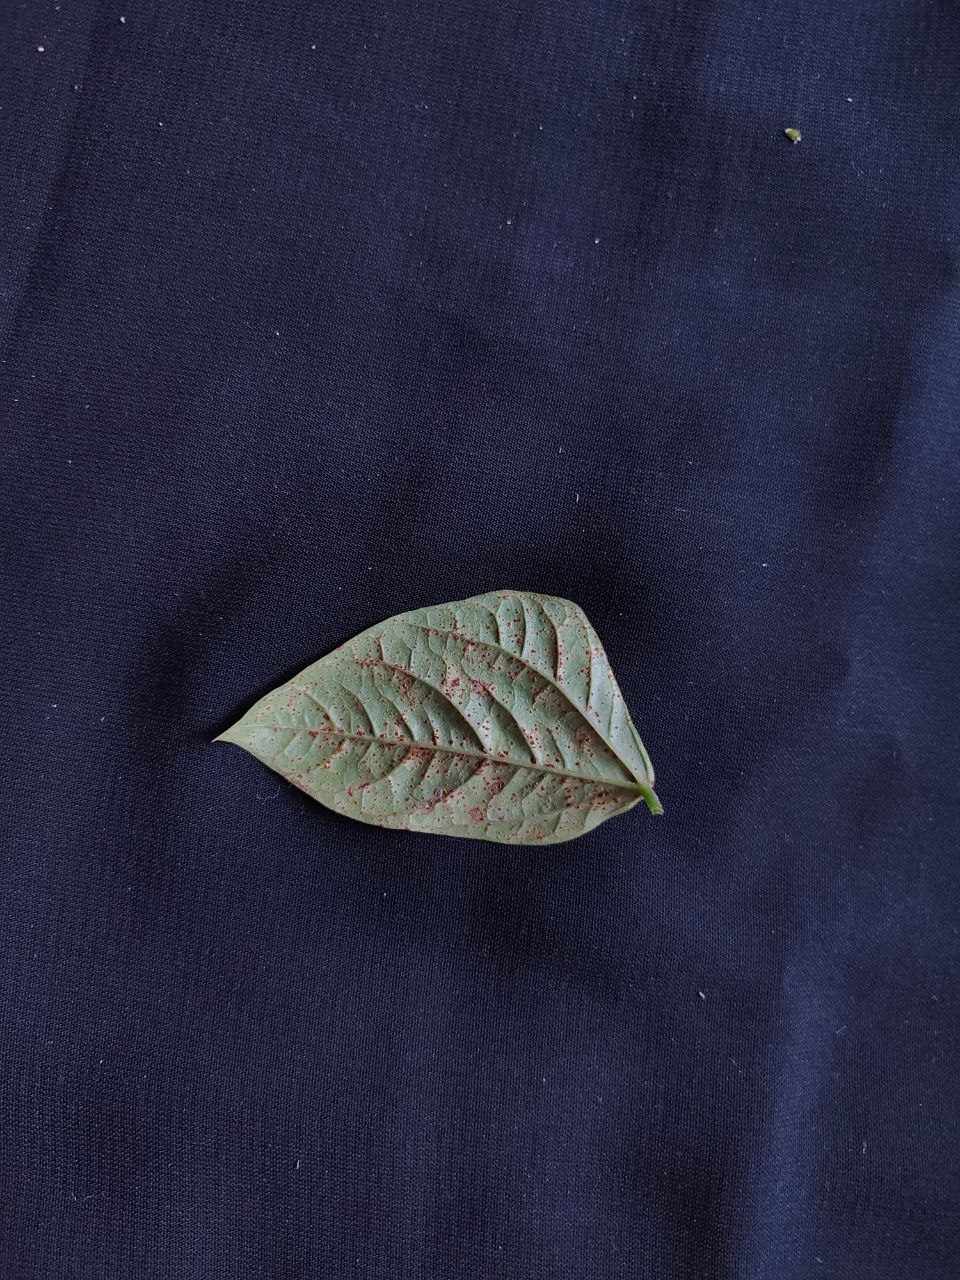
Crop: cowpea
Leaf condition: Septoria leaf spot